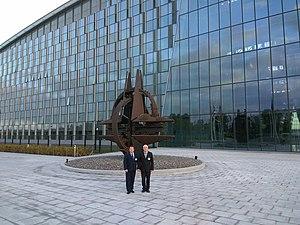
Le siège de l'OTAN est le centre politique et administratif de l'Organisation du traité de l'Atlantique nord. Il se situe à Haren, une section de la ville de Bruxelles en Belgique. C'est le siège permanent du Conseil de l'Atlantique nord et il abrite les délégations nationales des pays membres ainsi que les bureaux de liaison ou les missions diplomatiques des pays partenaires. On y trouve aussi le Secrétariat international et l’État-major militaire international.